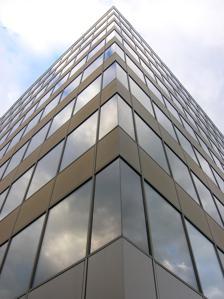
Building: Government of Canada Building (Moncton)
Country: Canada
Year built: 1977
Office building in Moncton, New Brunswick, Canada Government of Canada Building General information Type Office Location 777 Main St. Moncton Coordinates 46°05′19″N 64°46′42″W / 46.0886°N 64.7782°W / 46.0886; -64.7782 Completed 1977 Owner Heritage Management Height Roof 34.0 m (111.5 ft) Top floor 9 Technical details Floor count 9 Floor area 48,820 sq ft (4,536 m 2 ) The Government of Canada Building is one of the tallest buildings in Moncton , New Brunswick . The building is 34 meters tall and has 9 floors. The building was constructed in 1977 and is located at 777 Main Street in downtown Moncton. It is mainly used as offices for the Government of Canada as well as various lawyers. The entire top floor of the building is occupied by offices for Freedom 55 Financial and the Quadrus Group both divisions of the London Life Insurance Company . The façade of this building underwent an aesthetic upgrade in 2008. See also List of tallest buildings in Moncton External links Building information Heritage Group Properties (building managers) v t e Greater Moncton Attractions Casino New Brunswick Magic Mountain The Magnetic Hill Magnetic Hill Concert Site Magnetic Hill Zoo Resurgo Place Performing arts Aberdeen Cultural Centre Capitol Theatre Théâtre l'Escaouette Parks Centennial Park Irishtown Nature Park Mapleton Park Victoria Park Riverfront Trail Sports facilities Avenir Centre CN Sportplex Moncton Sports Dome Kiwanis Park Moncton Coliseum Moncton Stadium Superior Propane Centre Shopping Champlain Place Bass Pro Complex Buildings and structures 777 Main St Assumption Place Bell Aliant Tower Blue Cross Centre Tallest buildings River crossings Gunningsville Bridge Petitcodiac River Causeway Transportation Maritime Bus Codiac Transpo Greater Moncton International Airport Moncton railway station Category:Moncton Portal:Canada Commons:Moncton This article about a building or structure in New Brunswick is a stub . You can help Wikipedia by expanding it . v t e